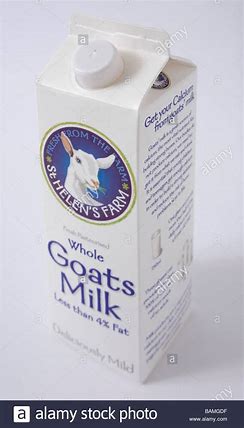
Label: paper